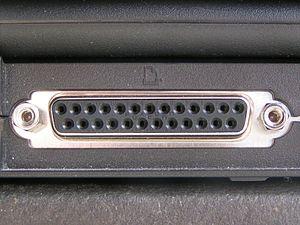
Le port parallèle est un connecteur situé à l'arrière des ordinateurs compatibles PC reposant sur la communication parallèle. Il est associé à l'interface parallèle Centronics.